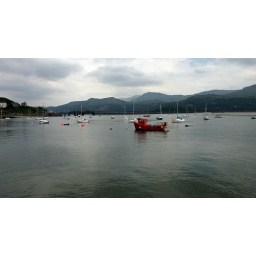
A delightful view of sail boats in Barmouth coast